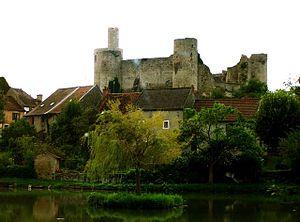
L’Allier est un département français situé dans la région Auvergne-Rhône-Alpes. L’Insee et La Poste lui attribuent le code 03. Sa préfecture est Moulins.